Dolní Bečva

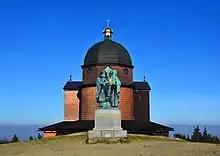
Chapel and sculpture of Saints Cyril and Methodius on Radhošť

In the centre of Dolní Bečva is the Church of Saint Anthony of Padua. It was built in the Neo-Romanesque style in 1906.